When the Light Comes

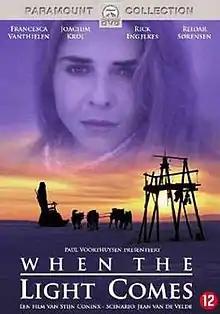
Dutch theatrical release poster

When the Light Comes (Belgium: Licht, Netherlands: Waar blijft het licht, Germany: Die Stunde des Lichts) is a 1998 German-Dutch /Belgian romantic adventure film drama directed by Stijn Coninx, and starring Francesca Vanthielen, Joachim Król and Rick Engelkes. The film is based on an autobiography of the then 19-year-old student in Amsterdam Heleen van der Laan who spent the winter in Svalbard living with a fur trapper. It was adapted for the screen with the aid of Jean van de Velde. Essentially a love story set in northern Scandinavia, the film has "themes of isolation, forced cohabitation and relationship building between two totally different people in extremely harsh living conditions". The score was composed by Dirk Brossé and the film was produced by Favourite Films and distributed by Concorde Film.